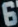
Number: 6